Saskatoon Business College

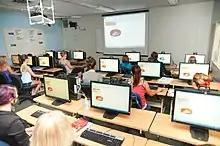
SBC students are taught Microsoft-approved curriculum.

Saskatoon Business College’s Corporate Division offers training with Windows OS, as well as the Microsoft Office suite, as well as skills certification training in graphic design, Network Administration, and soft skills like coaching and time management.